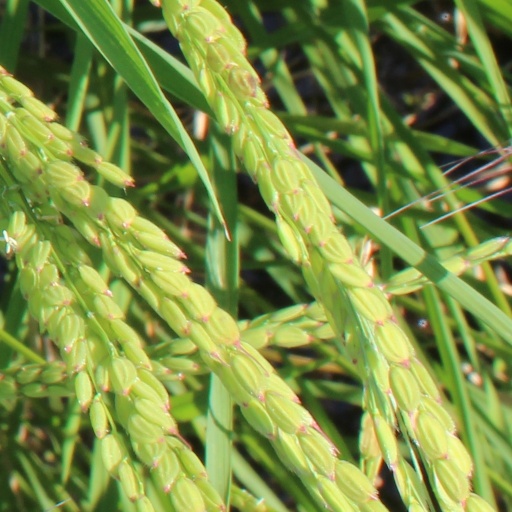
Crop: rice